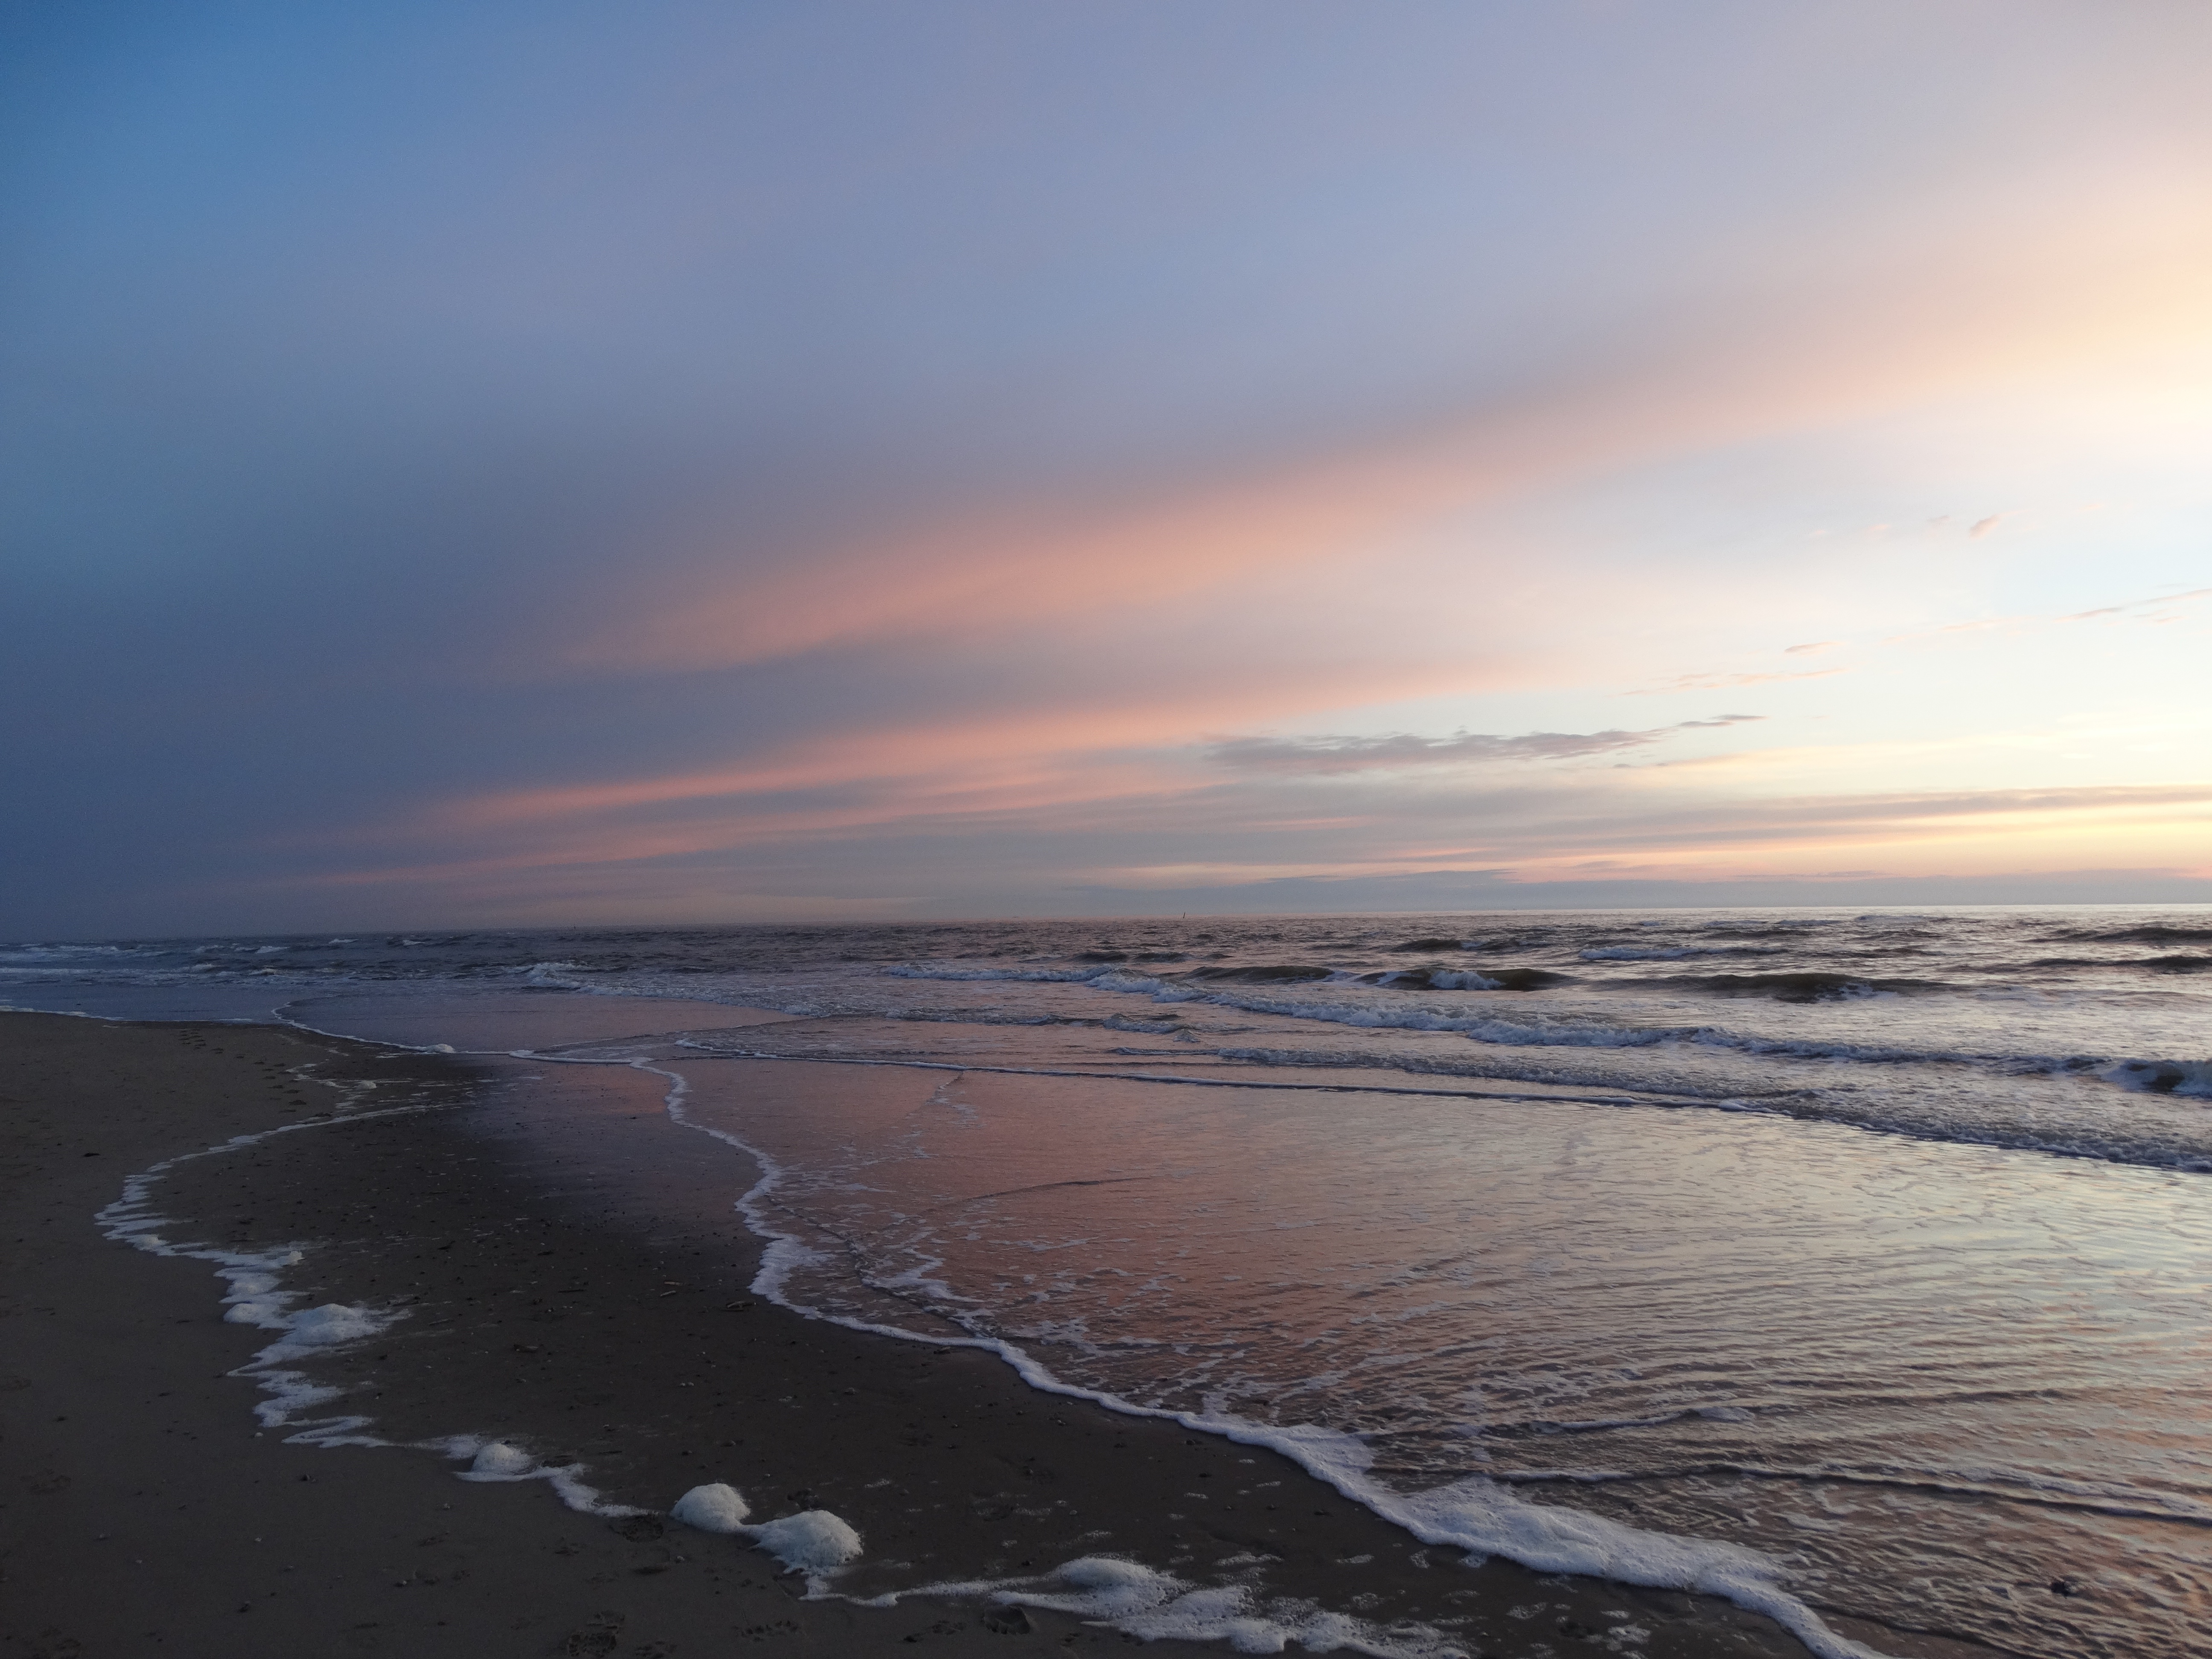
beach, sea, coast, sand, ocean, horizon, cloud, sky, sunrise, sunset, sunlight, morning, shore, wave, dawn, dusk, evening, bay, body of water, mudflat, wind wave